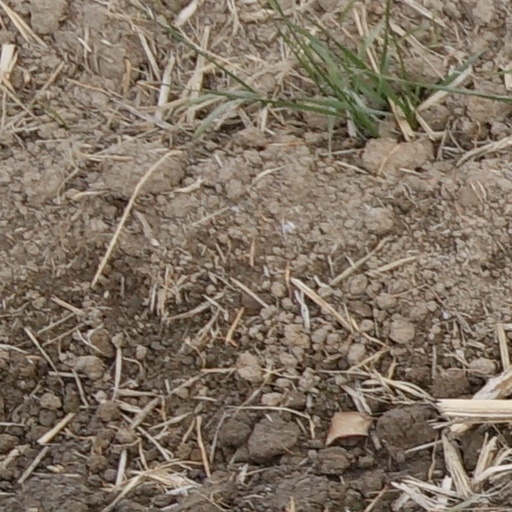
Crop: wheat